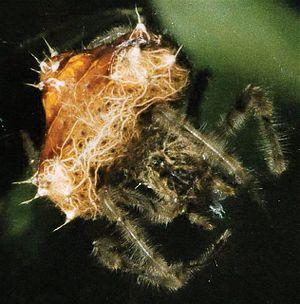
Cladomelea est un genre d'araignées aranéomorphes de la famille des Araneidae.
Cladomelea debeeri est une espèce d'araignées aranéomorphes de la famille des Araneidae.